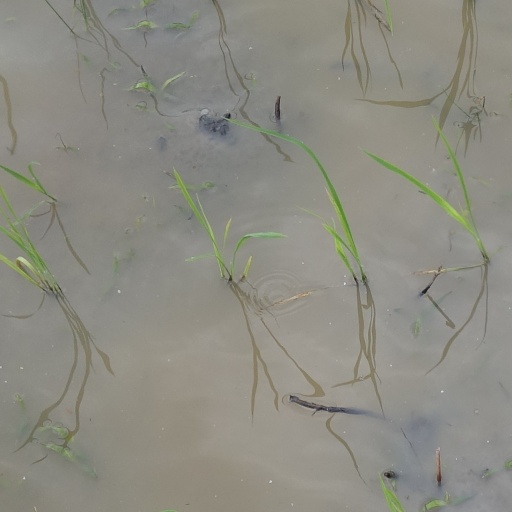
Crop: rice